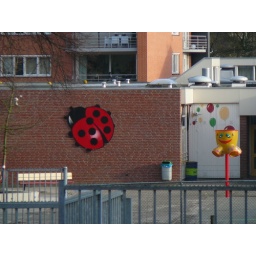
The ladybird is the symbol of the organisation &amp;quot;Children against violence&amp;quot;. The ladybird sign can be spotted in many schools in the Netherlands